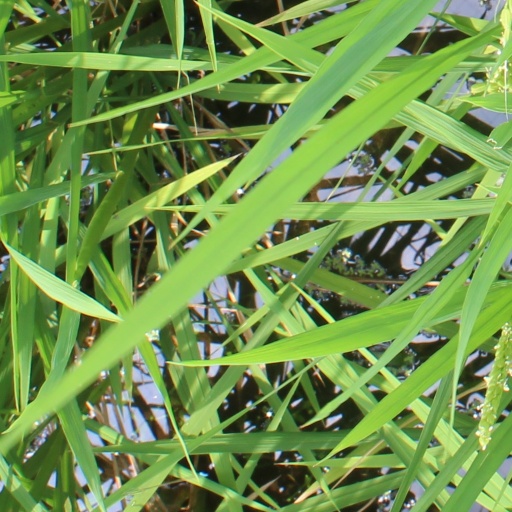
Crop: rice